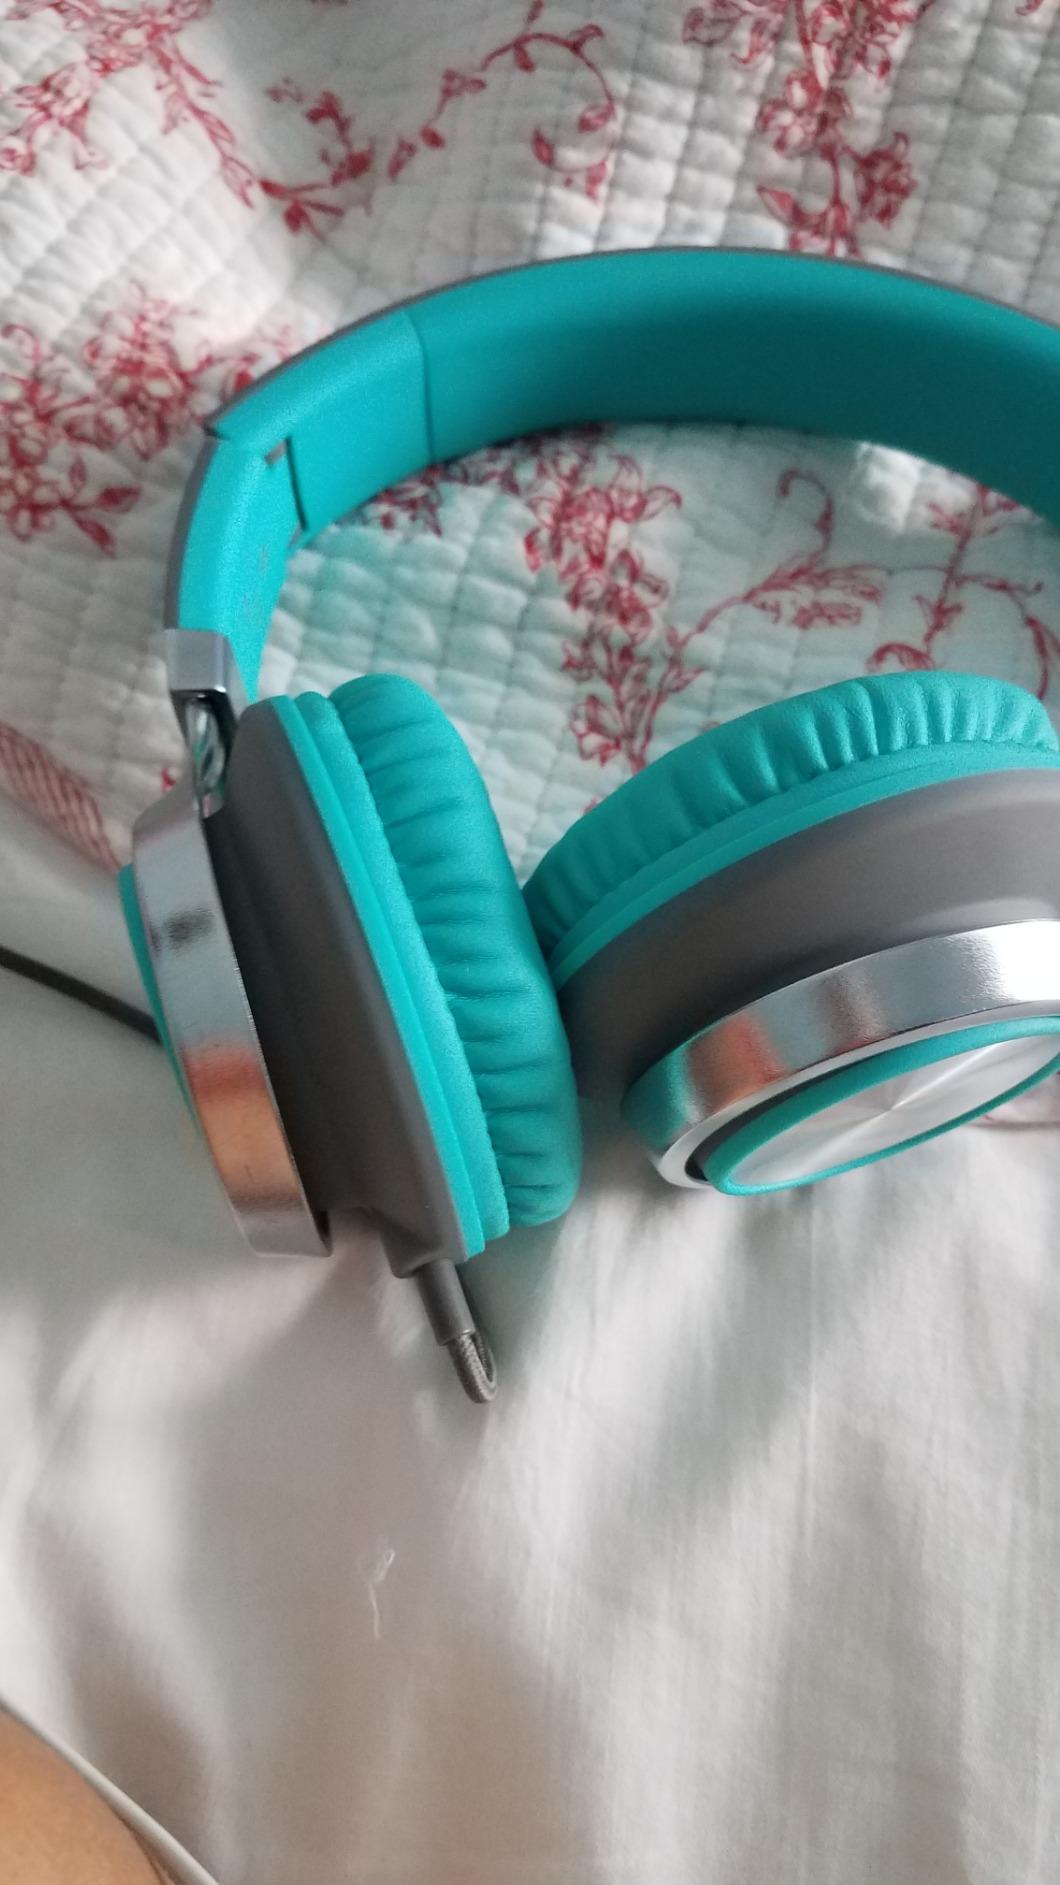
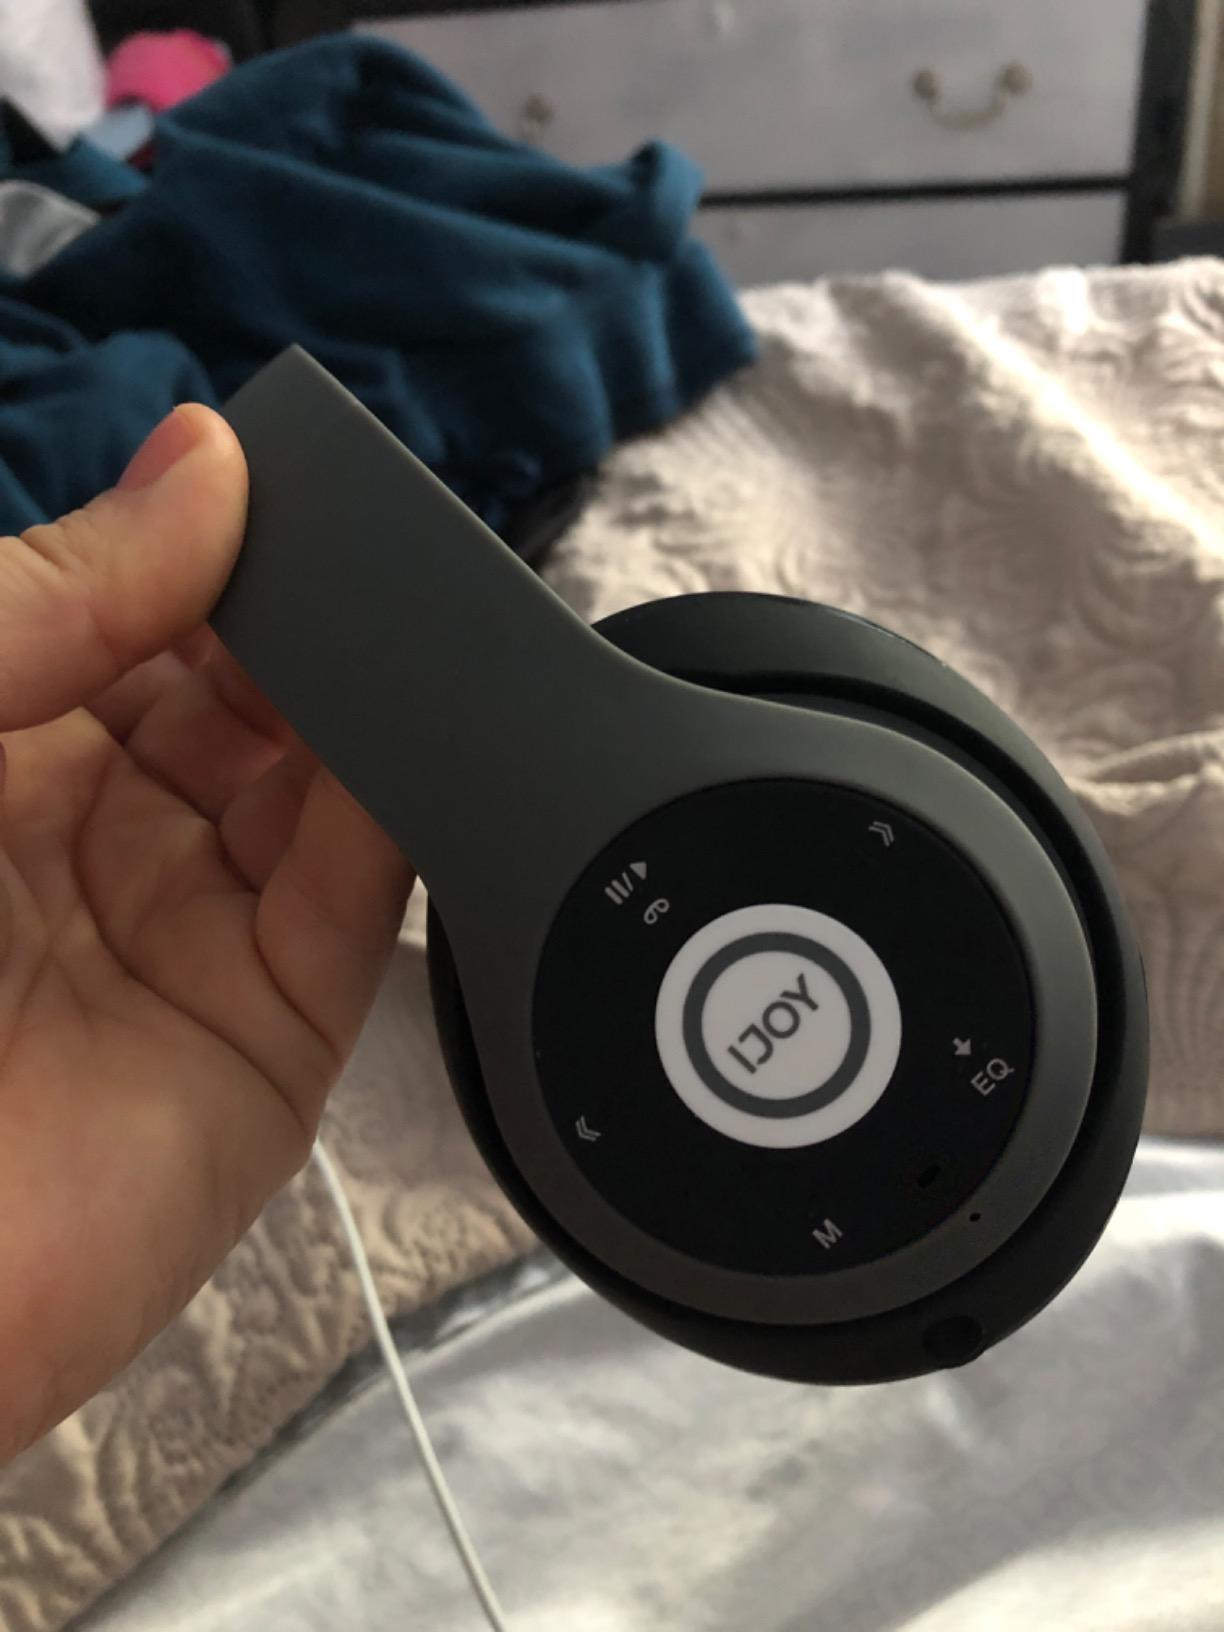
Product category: headphones
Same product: no